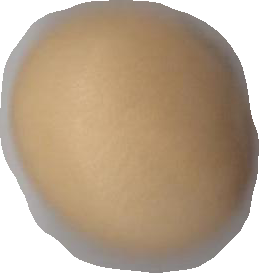
Variety: Dega